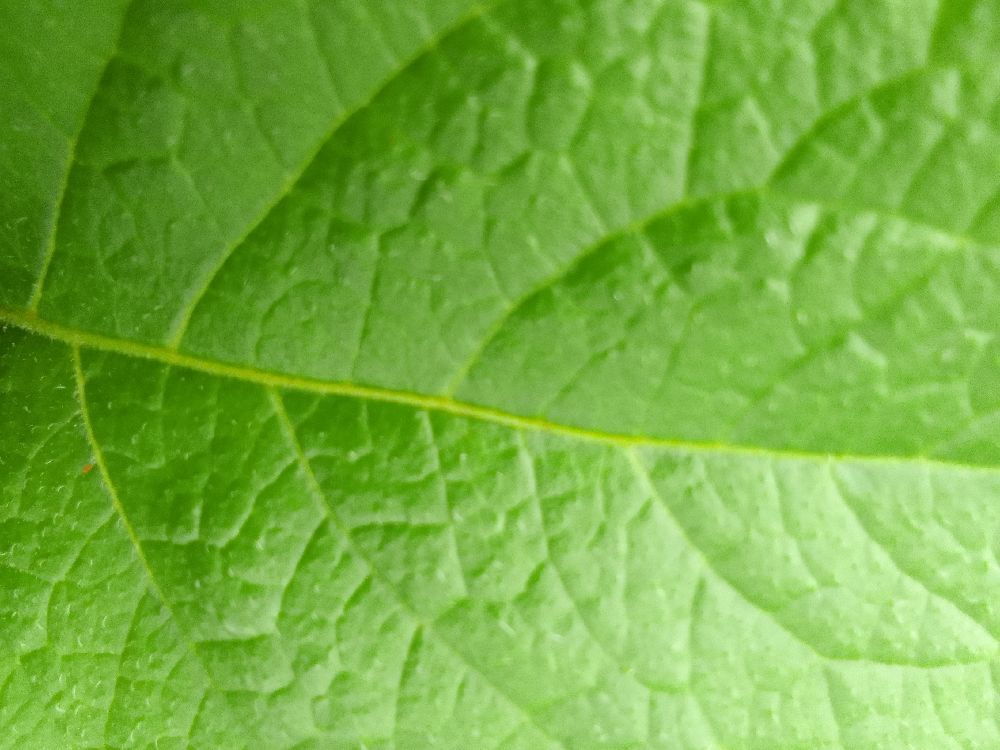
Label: Healthy